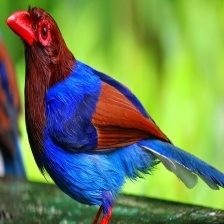
Species: SRI LANKA BLUE MAGPIE
Scientific name: UROCISSA ORNATA
ImageNet parent category: magpie